Milorad Dodik

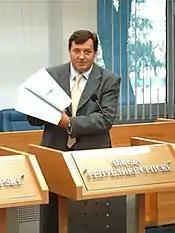
Dodik demonstrates the amount of paperwork reduced by USAID-supported reforms, April 2007

During the campaign for the 2006 general election, following Montenegrin independence, Dodik said that Republika Srpska didn't rule out its right for an independence referendum. At the election, Dodik's SNSD won 46.9% percent of votes, while the SDS won 19.5%. The international community saw him as a moderate democratic leader of Republika Srpska. Dodik had support from Western countries that were seeking to marginalise the Serbian nationalists. They believed that they had found an alternative in Dodik. After he became a prime minister, the West continued to support him at the expense of Serb nationalist parties. The Western countries promised that, if Dodik remains the prime minister, Republika Srpska would receive Western economic assistance. The OHR and the Western powers also wanted to ensure that he realised his promise to return 70,000 Croat and Bosniak refugees to Republika Srpska.